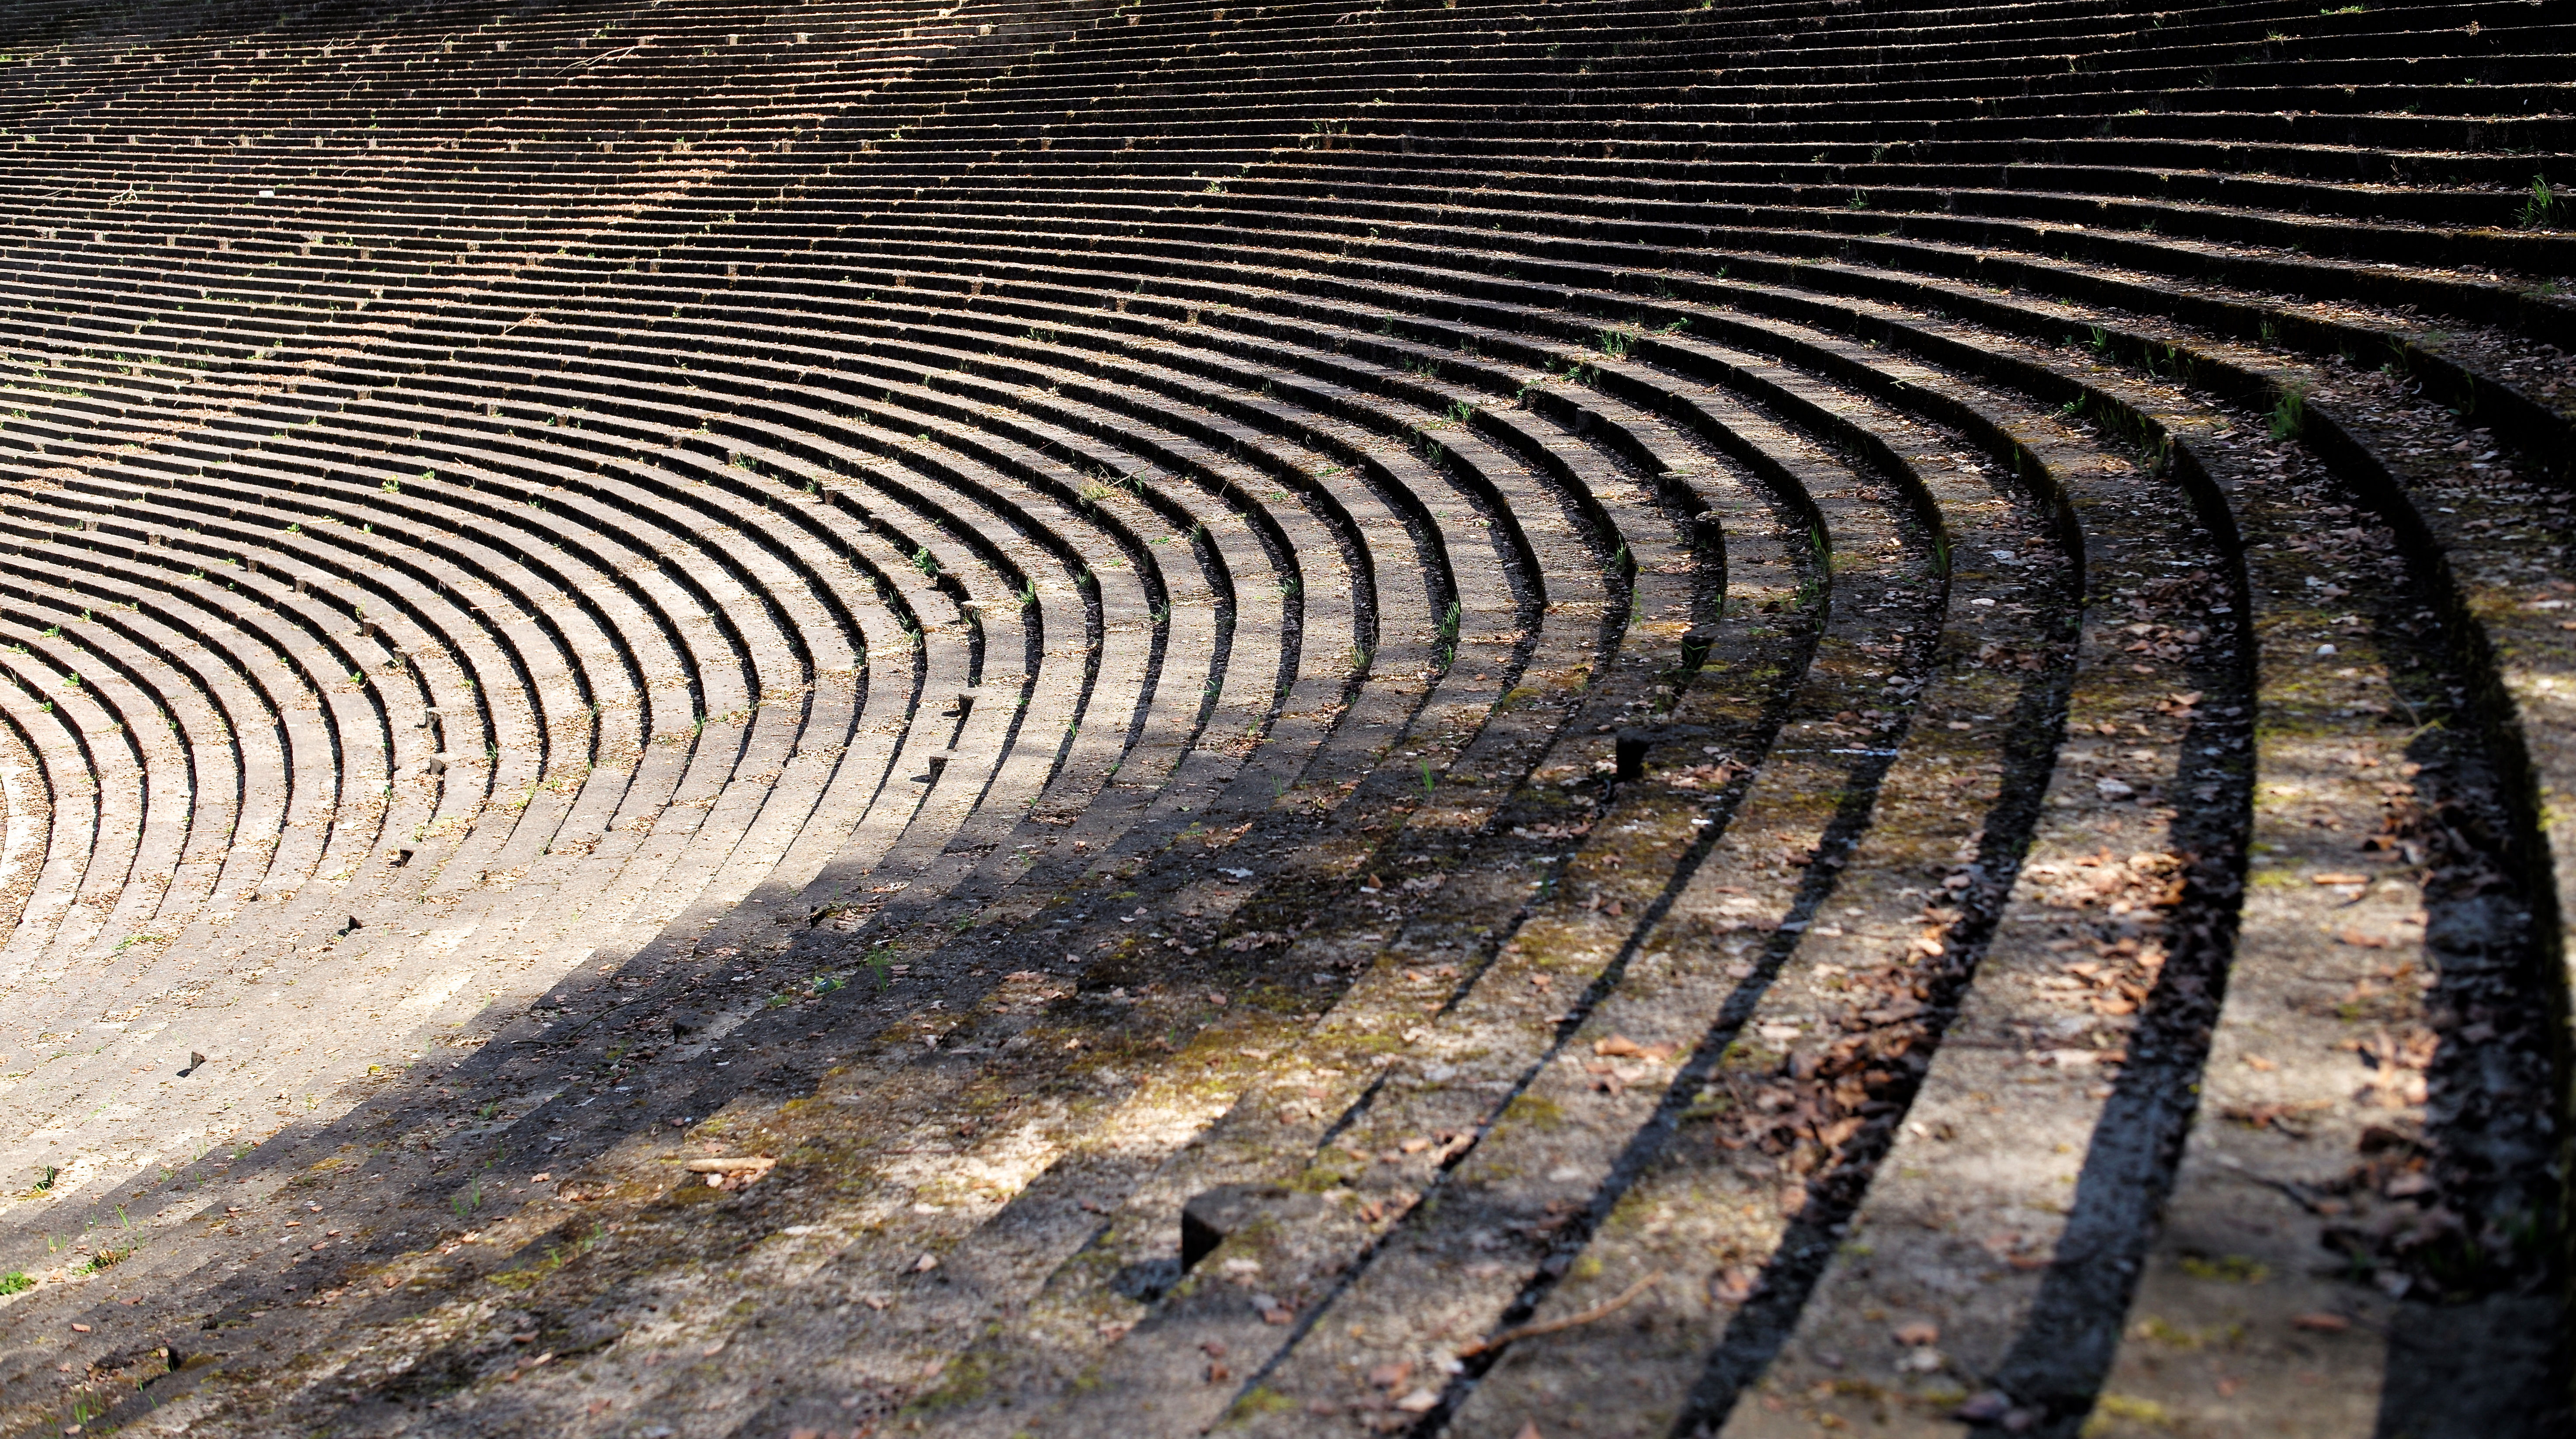
landscape, track, field, sunlight, leaf, line, soil, agriculture, cool image, i, road surface, outdoor structure